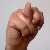
The image shows a hand gesture representing the letter 'N' in Indian Sign Language.